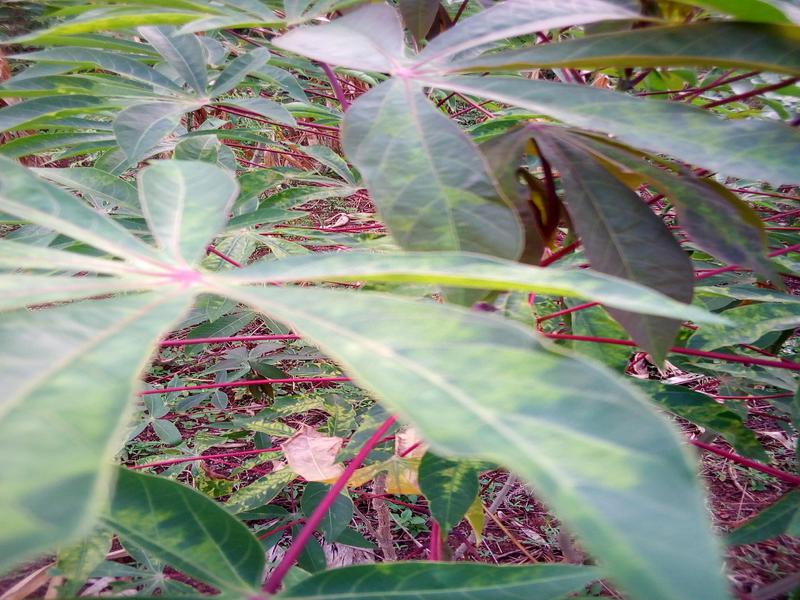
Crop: cassava
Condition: mosaic_disease